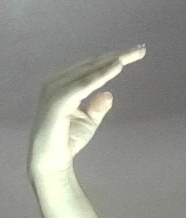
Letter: jeem